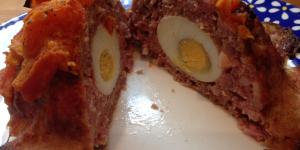
hamburguesa rellena de huevo duro